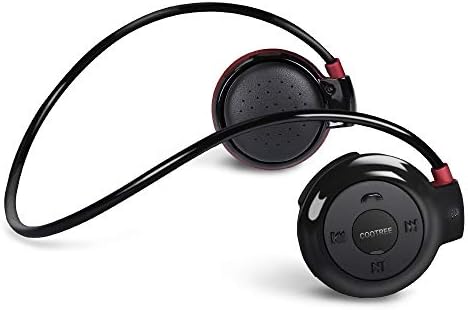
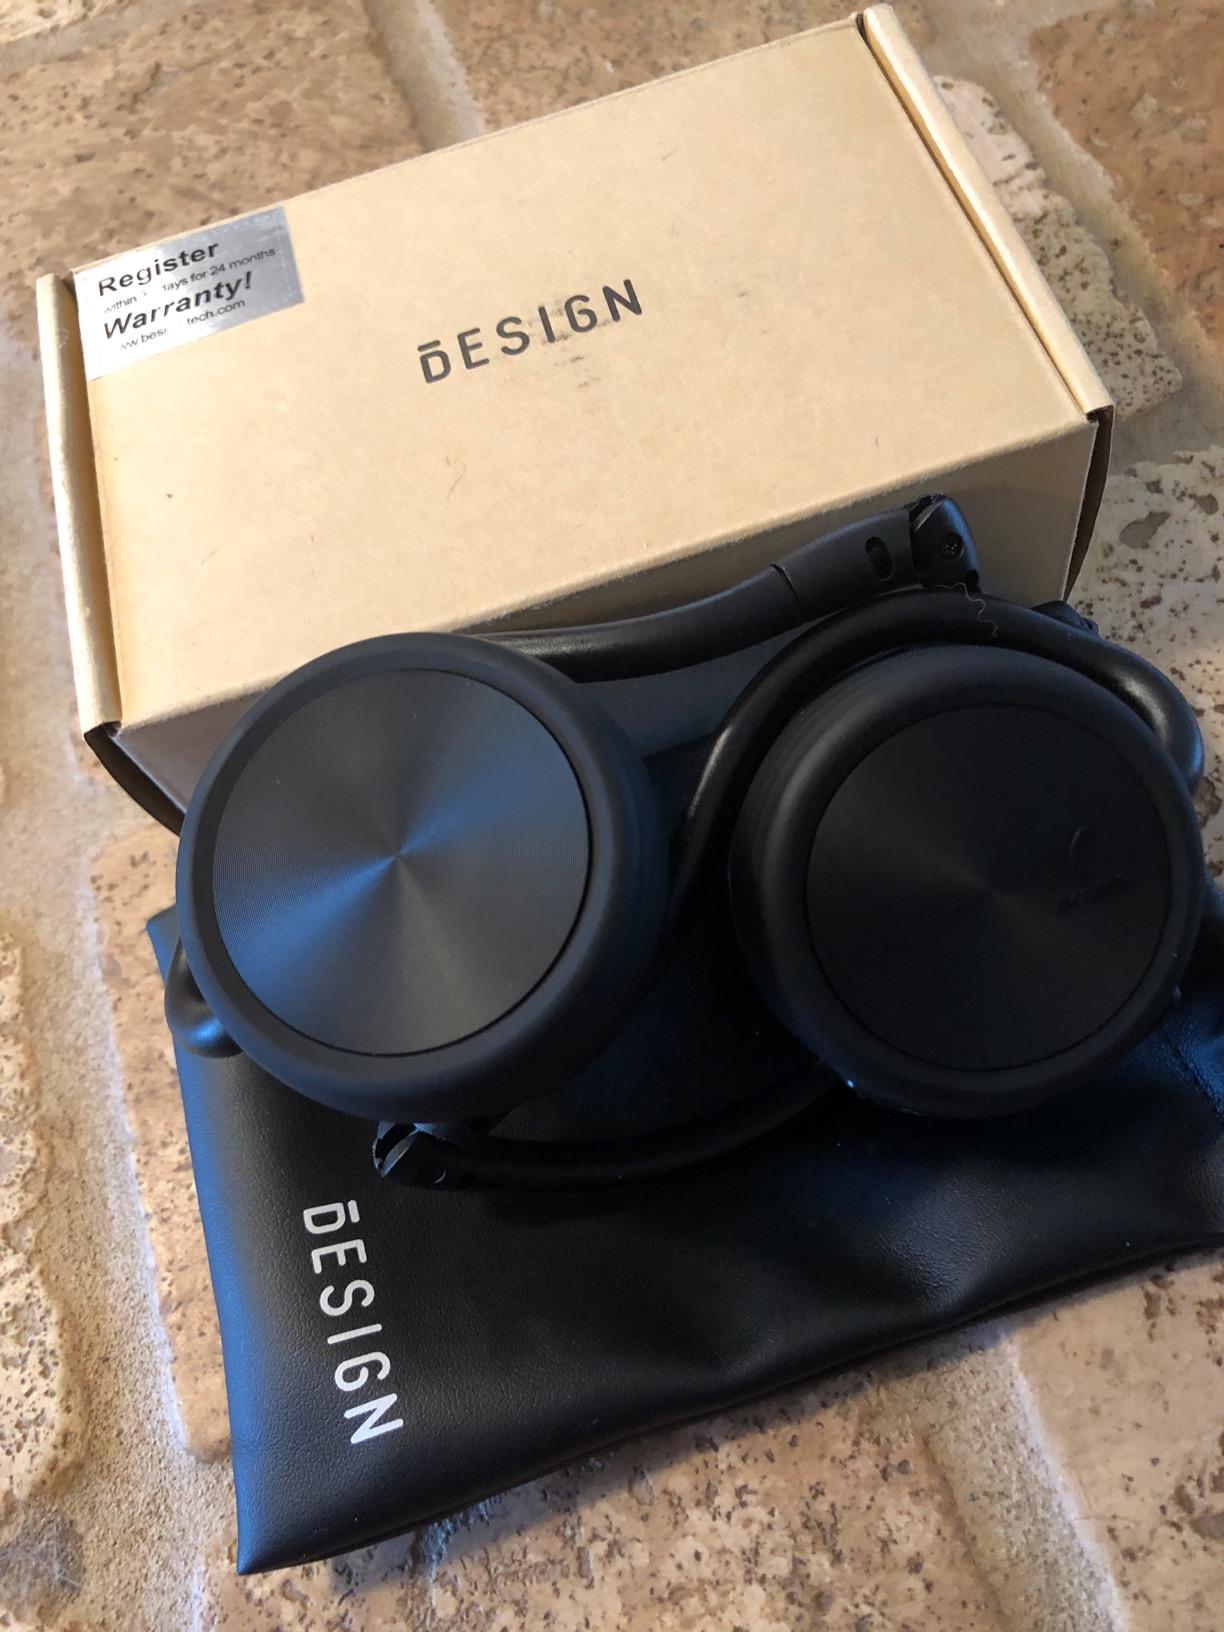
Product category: headphones
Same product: no